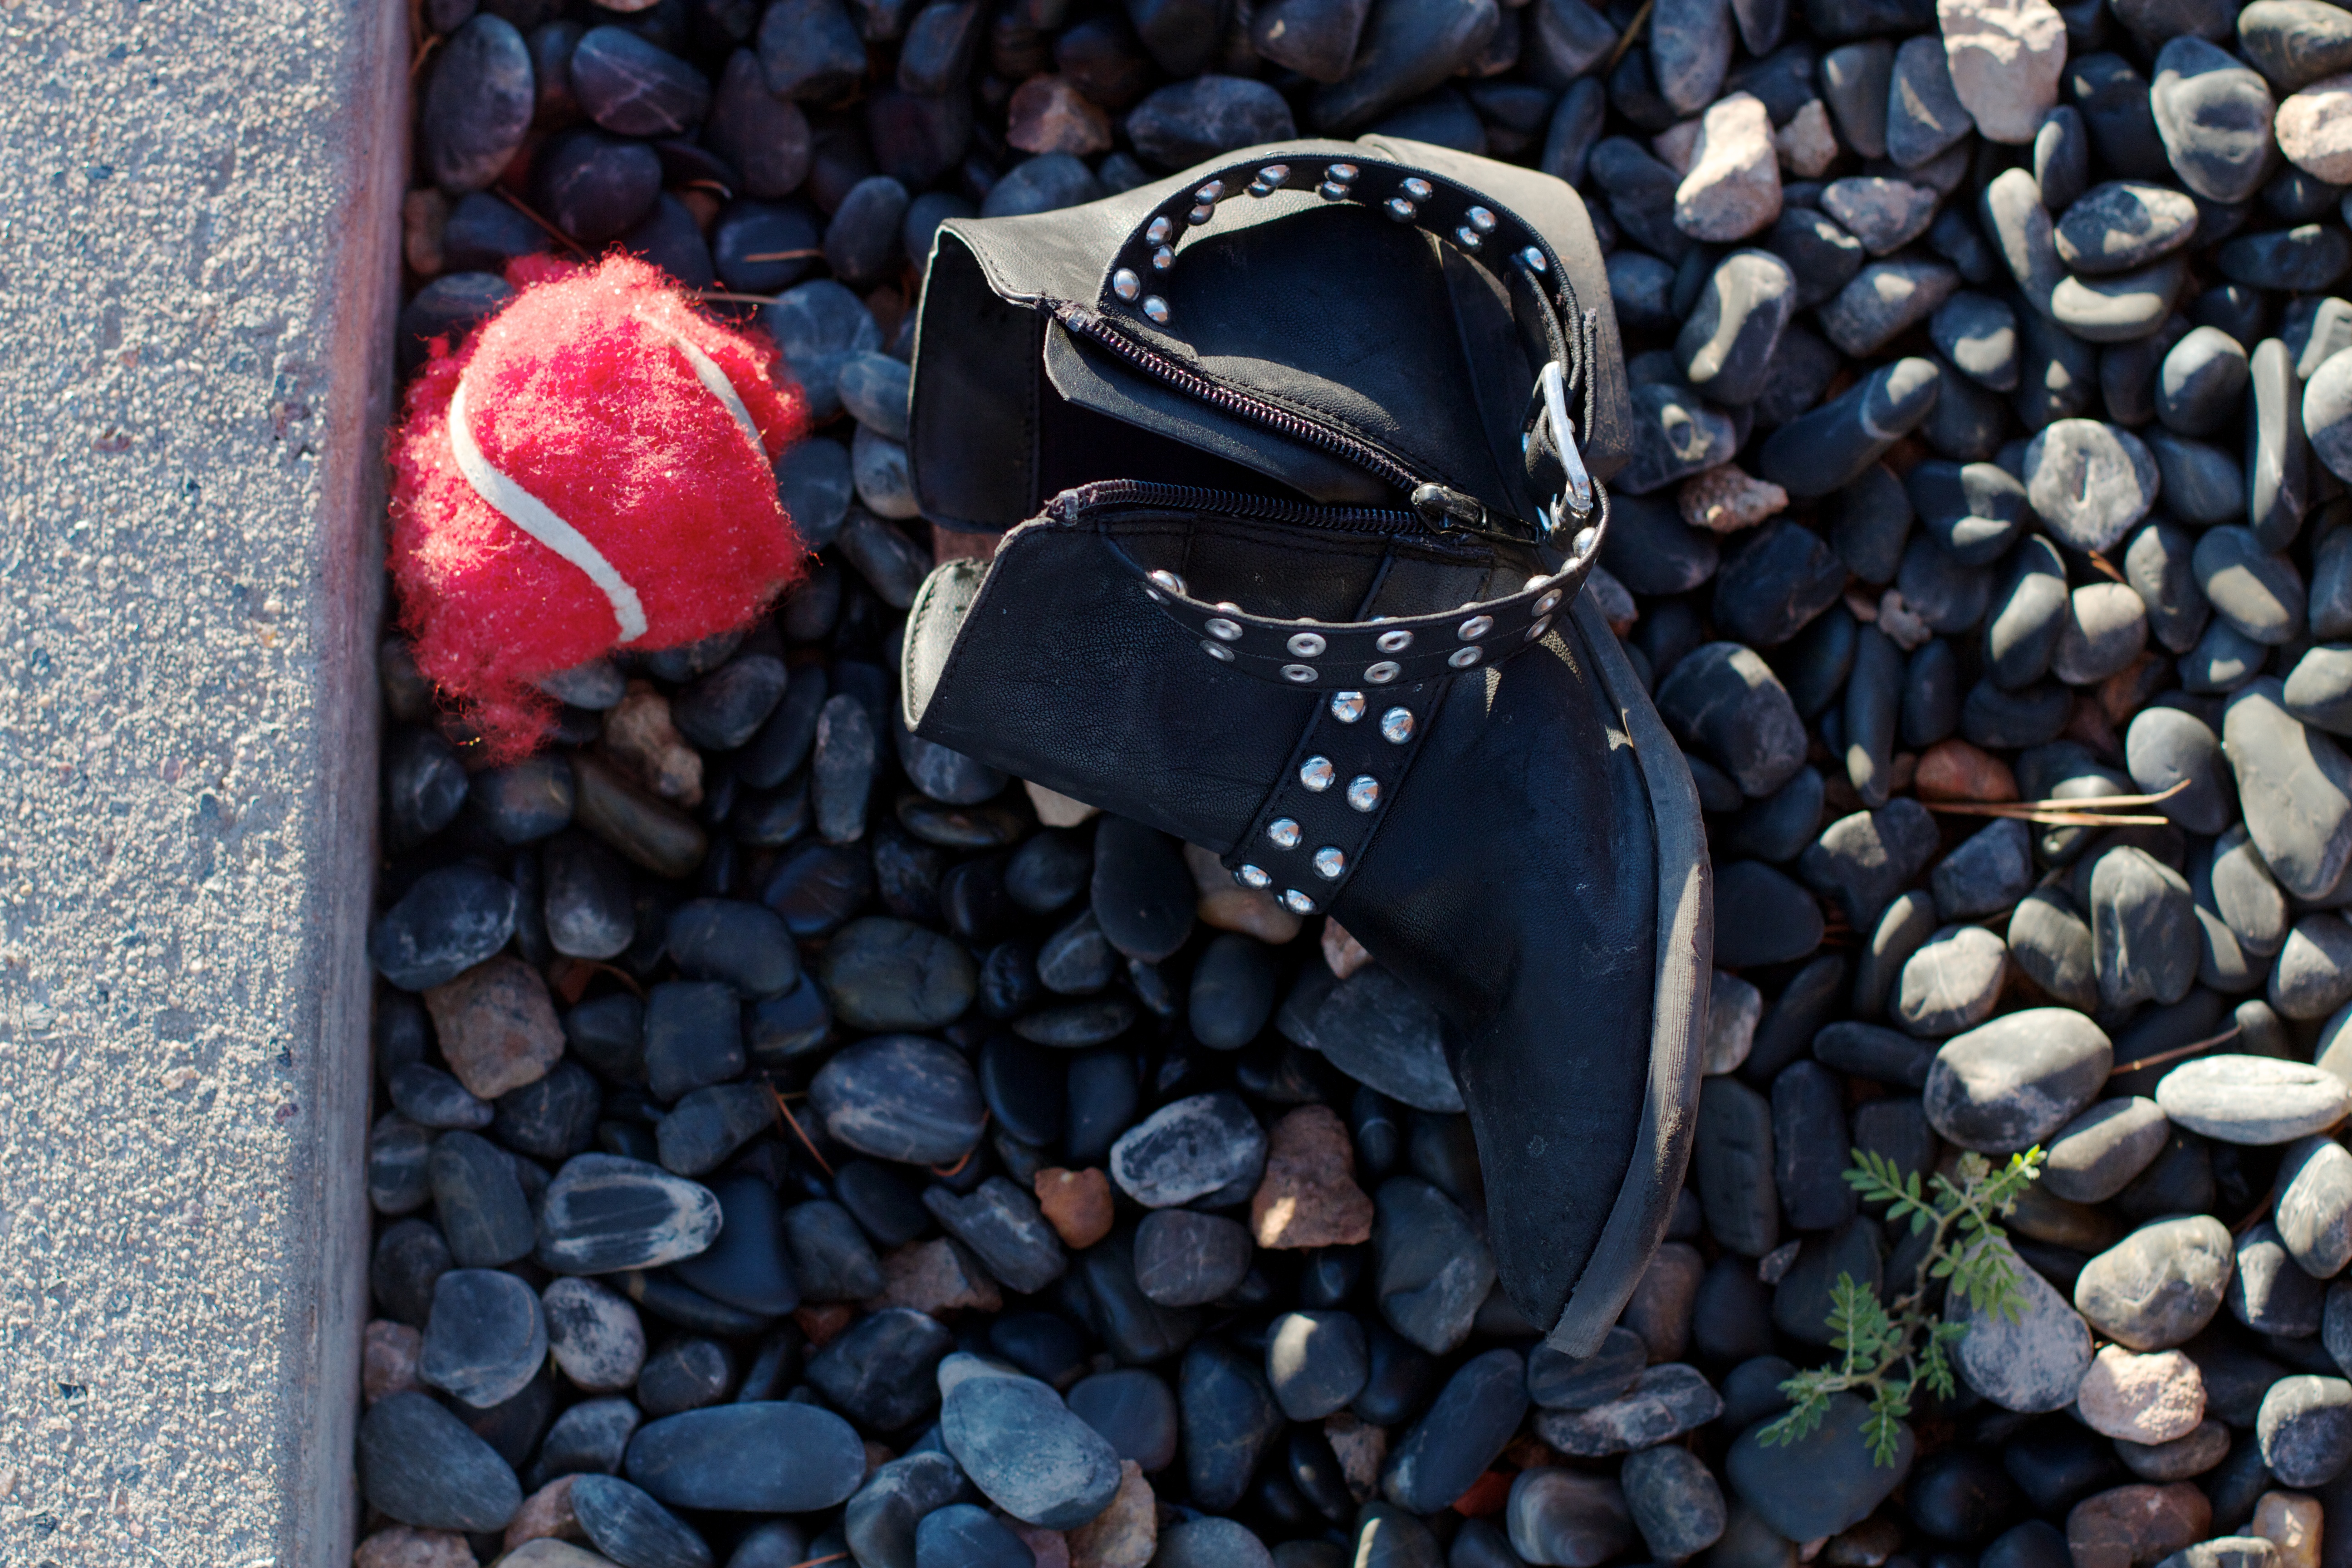
rock, leaf, flower, food, spring, produce, autumn, season, material